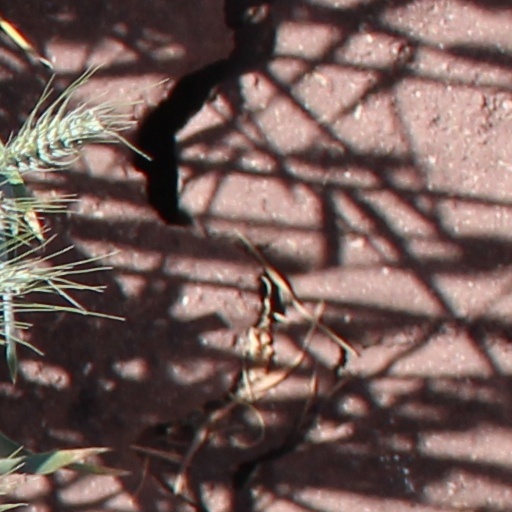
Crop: wheat